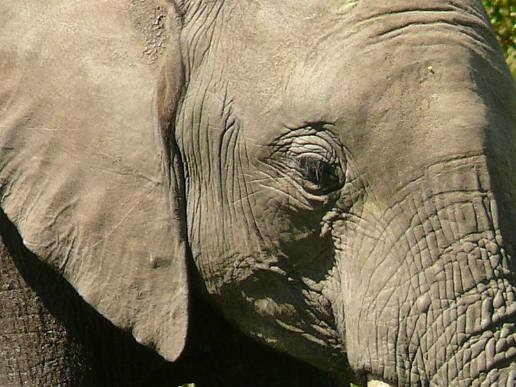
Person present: No